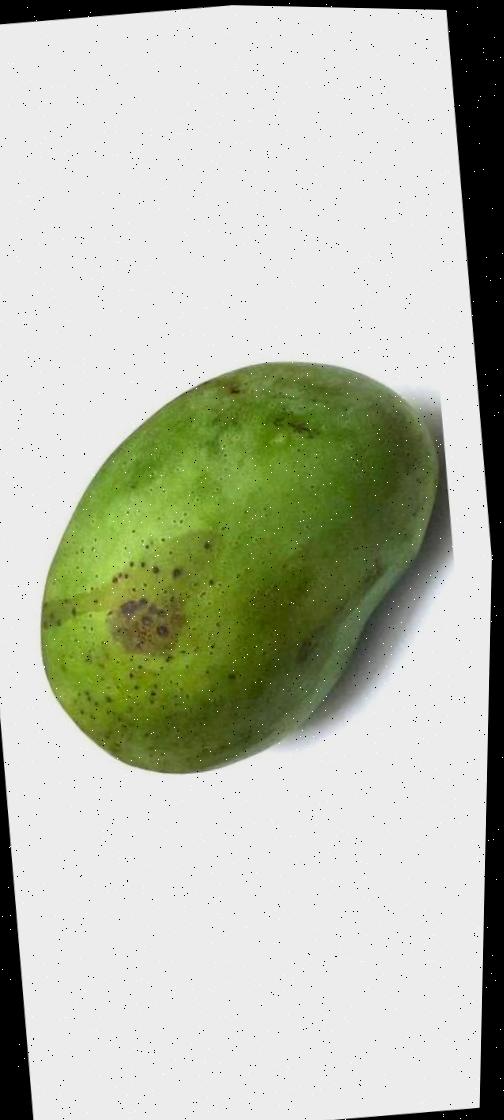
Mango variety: Fazli Shurmai